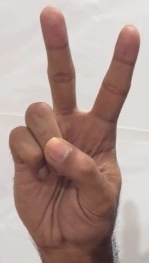
ASL sign: V